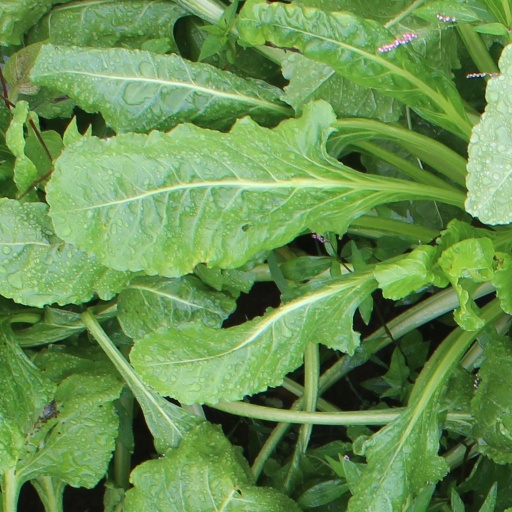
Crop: sugar beet